BMO Stadium

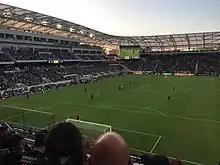
The north side during the home opener

The first public event at the stadium was an open practice and dedication ceremony held on April 18, 2018. The club's first match was played on April 29 against Seattle Sounders FC, with the home side winning 1–0. The lone goal was scored by Laurent Ciman in stoppage time in front of a capacity crowd of 22,000.